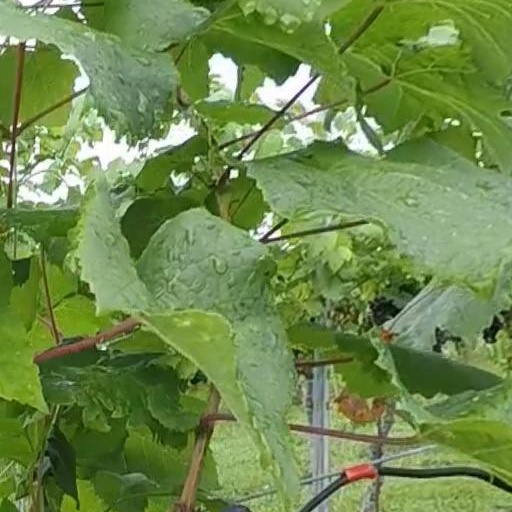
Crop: grape